Khirbet Mazin

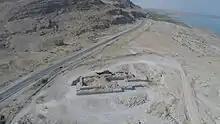
Khirbat Mazin (Metzad Kidron)

Khirbet Mazin, Hebrew name: Metzad Kidron is an archaeological site on the northwestern shore of the Dead Sea. It is situated on the inlet of Wadi Mazin north of Kidron stream by the northwest shore of the Dead Sea.